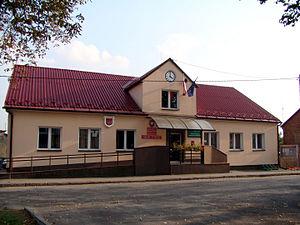
Krzeszów [ˈkʂɛʂuf] est une commune rurale de la Voïvodie des Basses-Carpates et du powiat de Nisko. Elle s'étend sur 62,4 km² et comptait 4366 habitants en 2010. Elle se situe à environ 21 kilomètres au sud-est de Nisko et à 48 kilomètres au nord-est de Rzeszów, la capitale régionale.